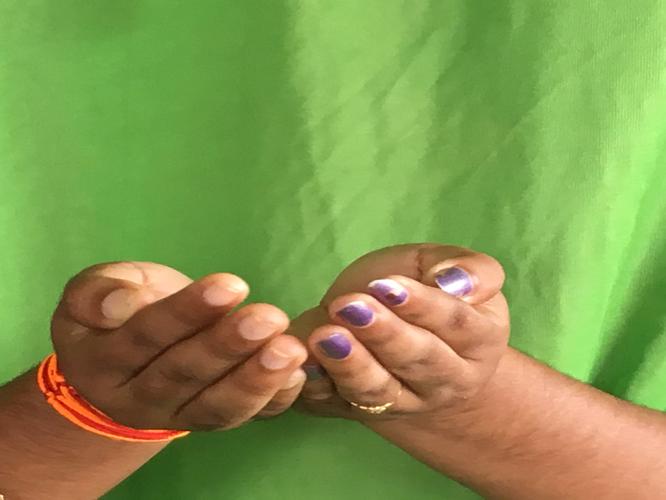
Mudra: Pushpaputa
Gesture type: double_hand